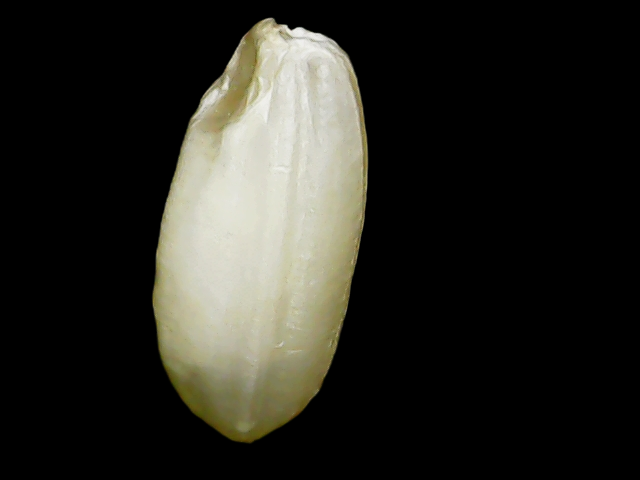
Rice variety: Binadhan10